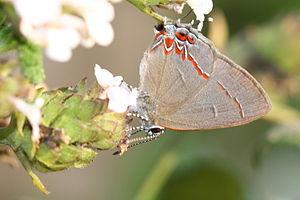
Calycopis isobeon est un papillon de la famille des Lycaenidae, de la sous-famille des Theclinae et du genre Calycopis.